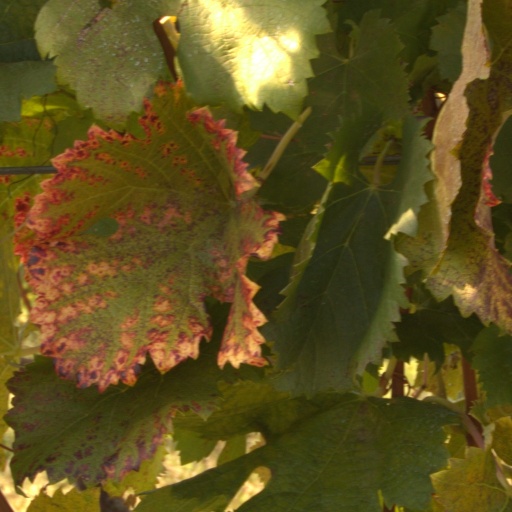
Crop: grape